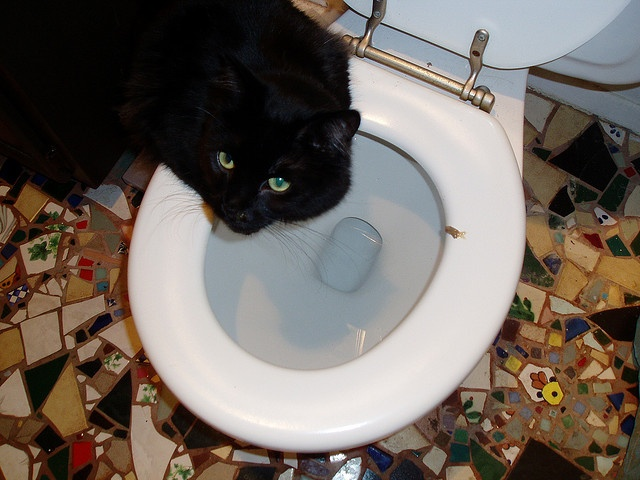
The cat is standing up on the toilet.
A black cat drinking out of the toilet.
A black cat sitting on top of a white toilet seat.
A cat is standing over a toilet that has the lid open.
A cat with a toilet above a mosaic floor.